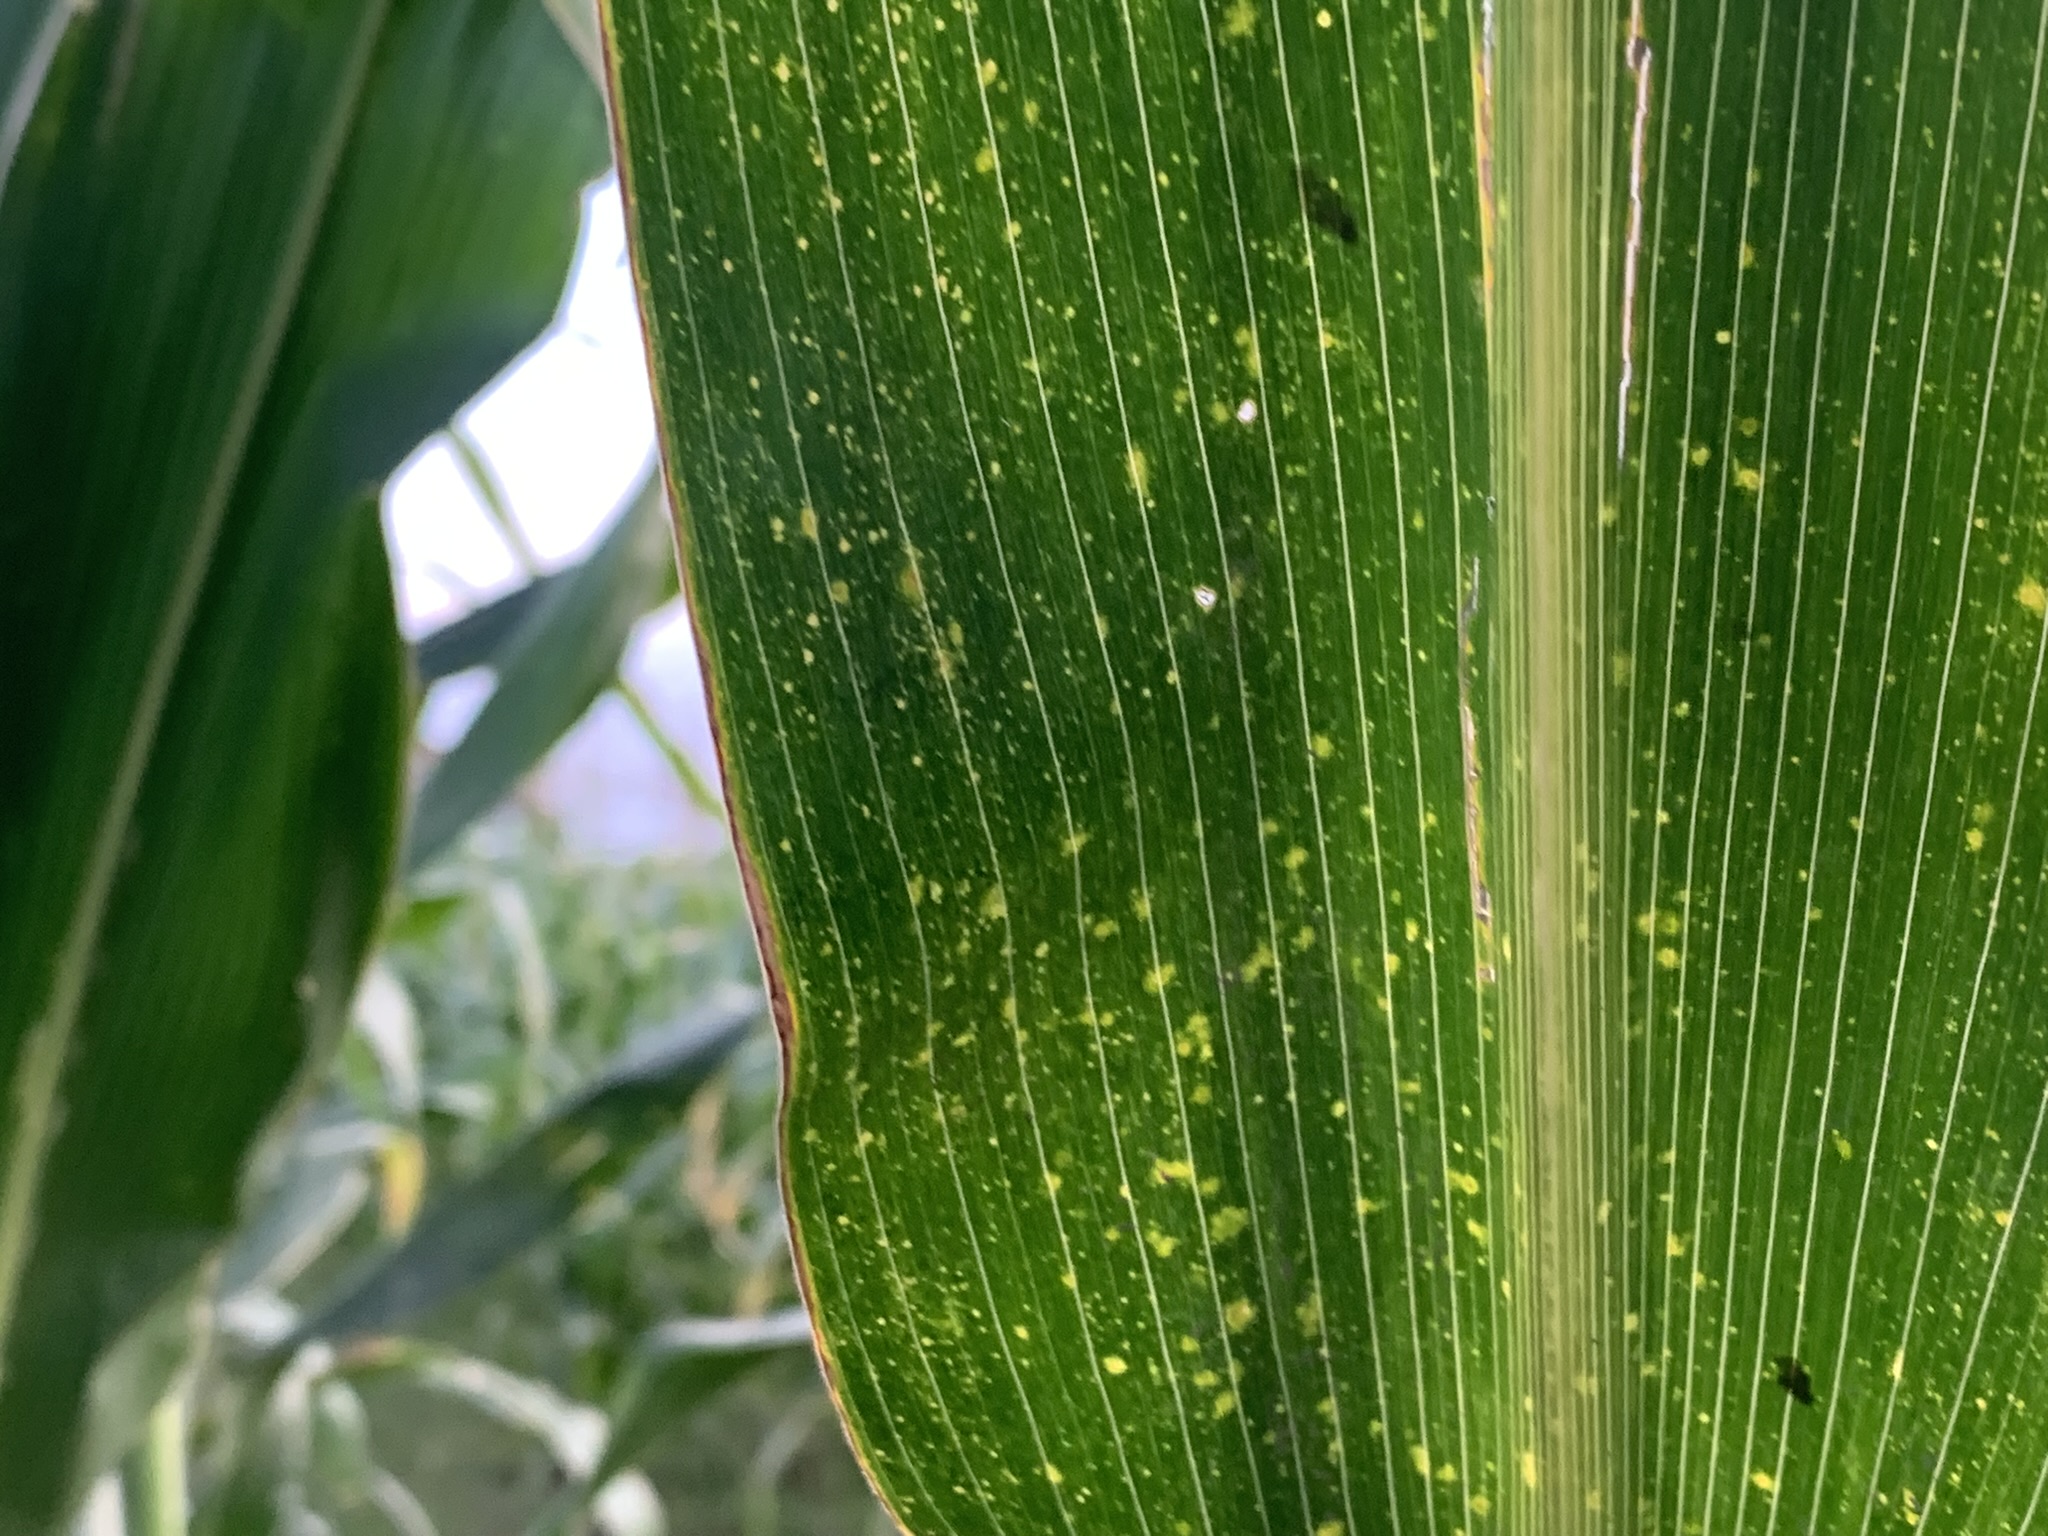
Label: MLN